Jian dui
Also known as:
de - German: Onde onde
es - Spanish: Jin deui
ext - Extremaduran: Jian dui
fr - French: Jian dui
id - Indonesian: Onde-onde
ja - Japanese: 芝麻球
jv - Javanese: Ondhé-ondhé
km - Khmer: នំក្រូច
ko - Korean: 참깨볼
ml - Malayalam: എള്ളുണ്ട
ms - Malay: Bebola bijan
pa - Punjabi: ਜੀਆਨ ਦੁਈ
pl - Polish: Jian dui
su - Sundanese: Ondé
ta - Tamil: எள்ளுருண்டை
th - Thai: เจียนตุย
yue - Cantonese: 煎堆
zh - Chinese: 芝麻球
Category: pastry (rice flour)
Cuisine: Chinese
Associated cuisines: Chinese
Area: China, Xi'an, Tang Dynasty
Countries: China
Region: Eastern Asia

The dish is coated with sesame seeds on the outside and is crisp and chewy after immediately being cooked. Inside the pastry is a large hollow, caused by the expansion of the dough. The hollow of the pastry is filled with a filling usually consisting of lotus paste, or alternatively, sweet black bean paste, or red bean paste.

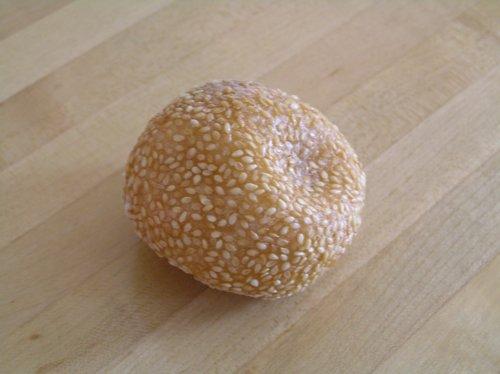
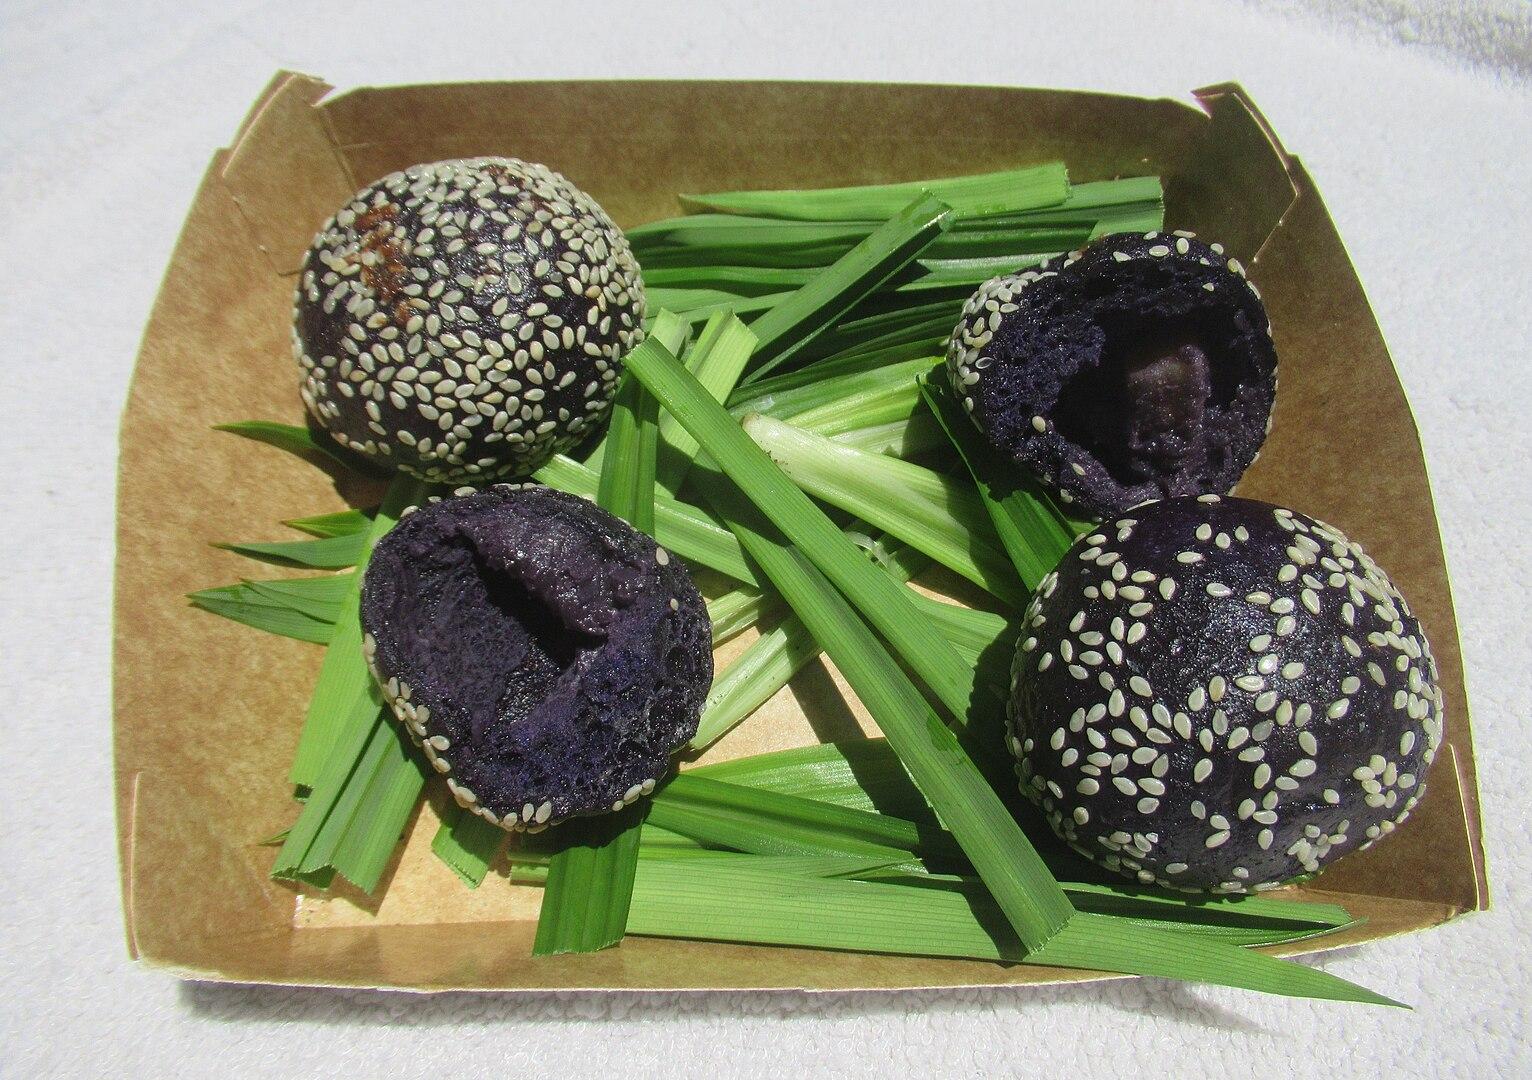
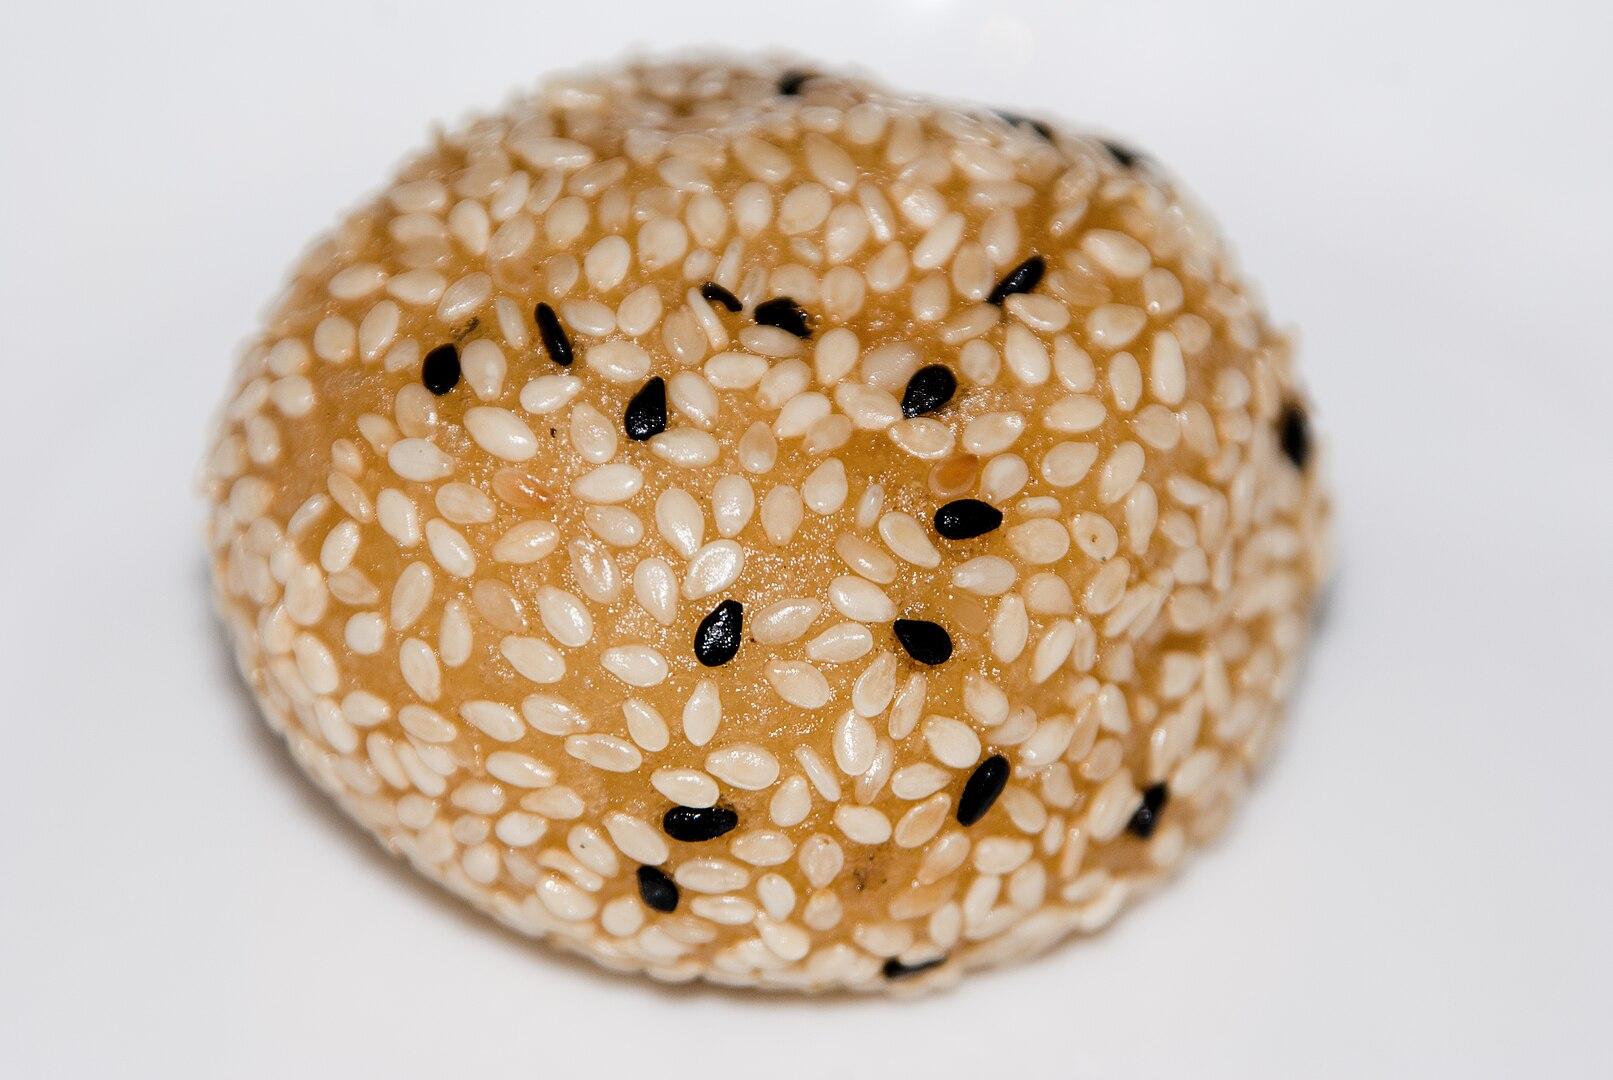
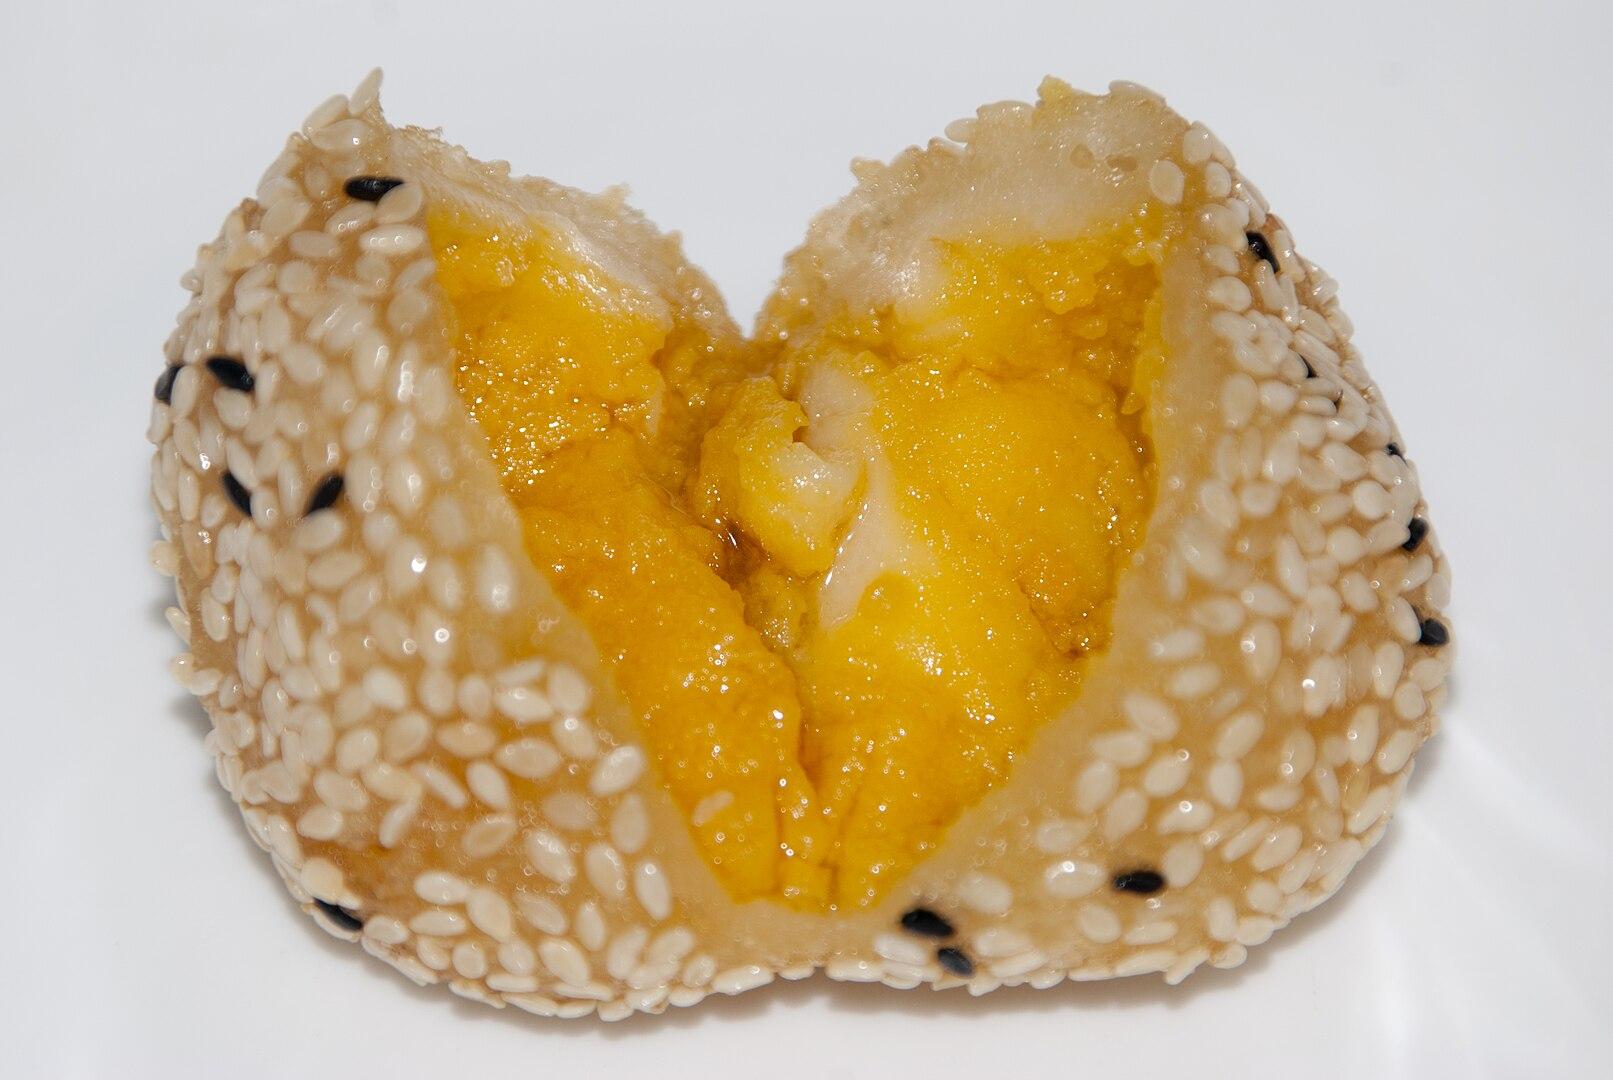
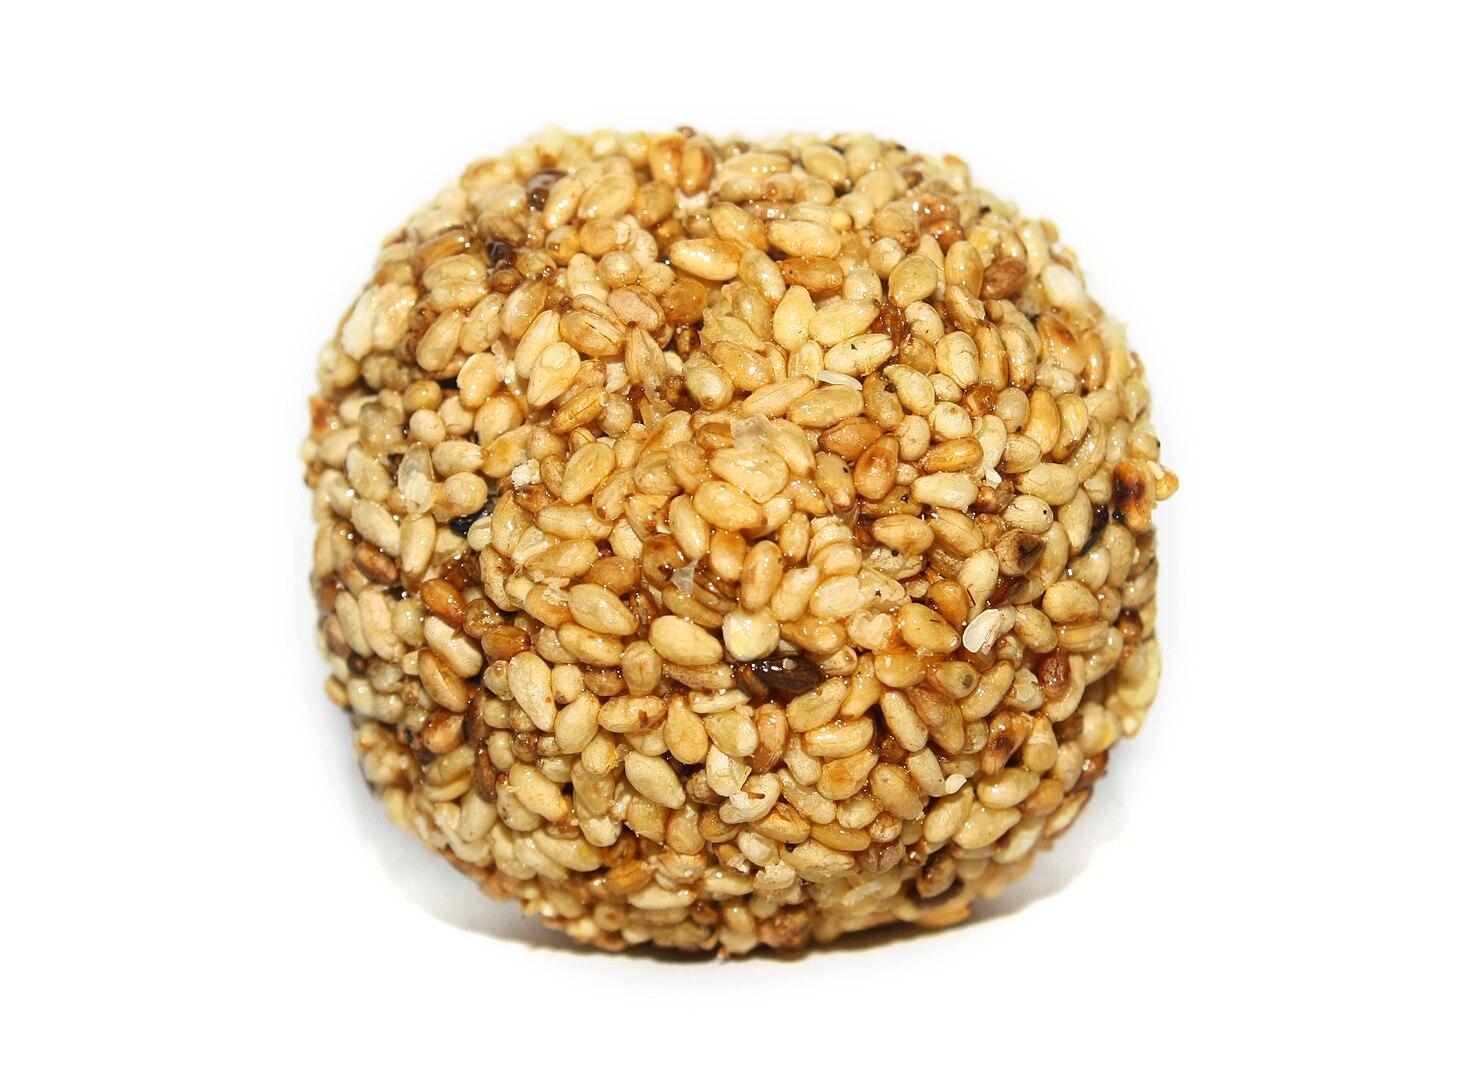
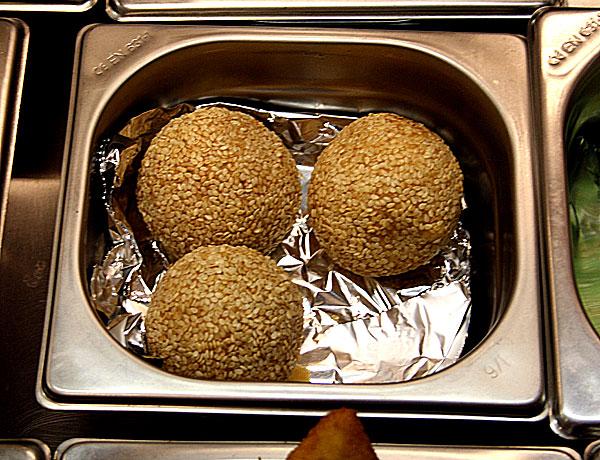